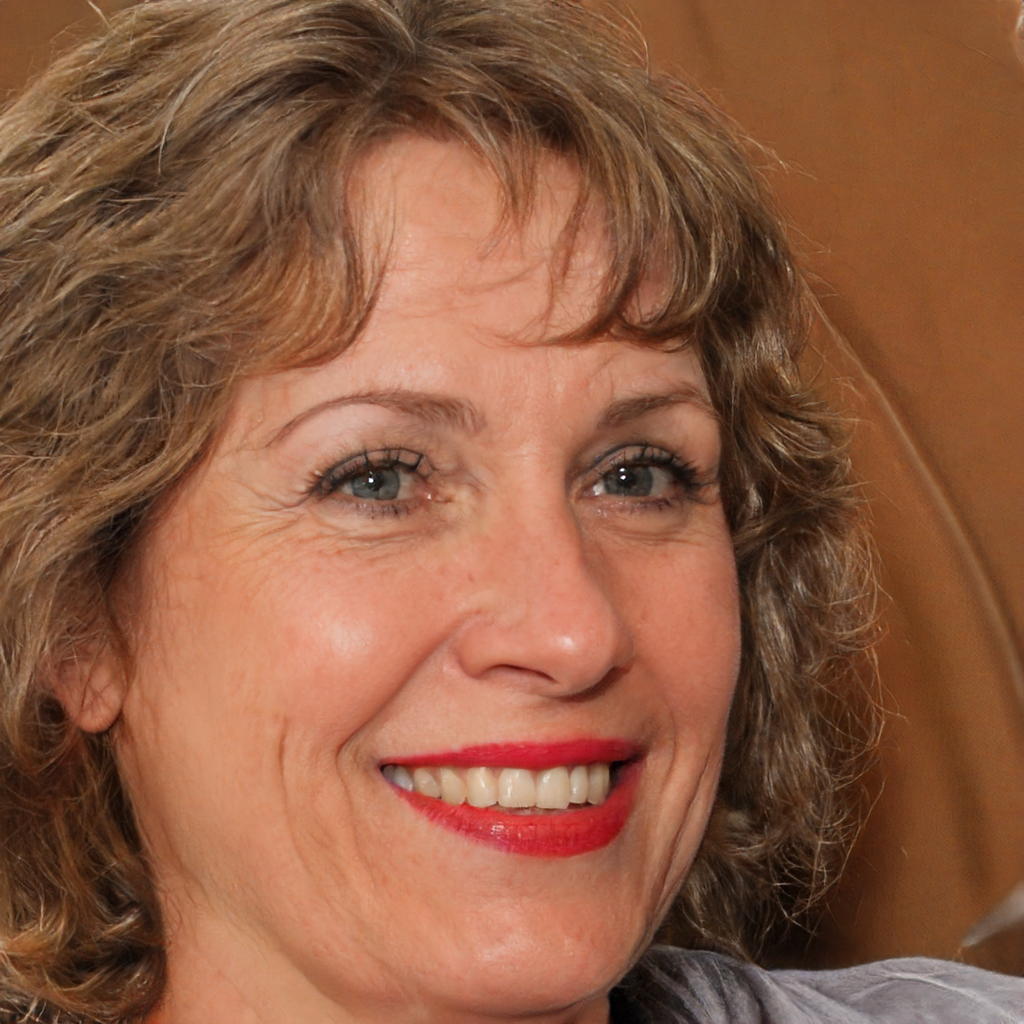
Portrait style: Real Portrait